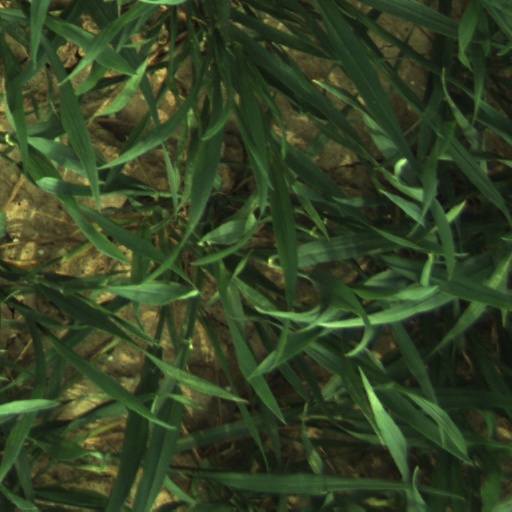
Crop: wheat